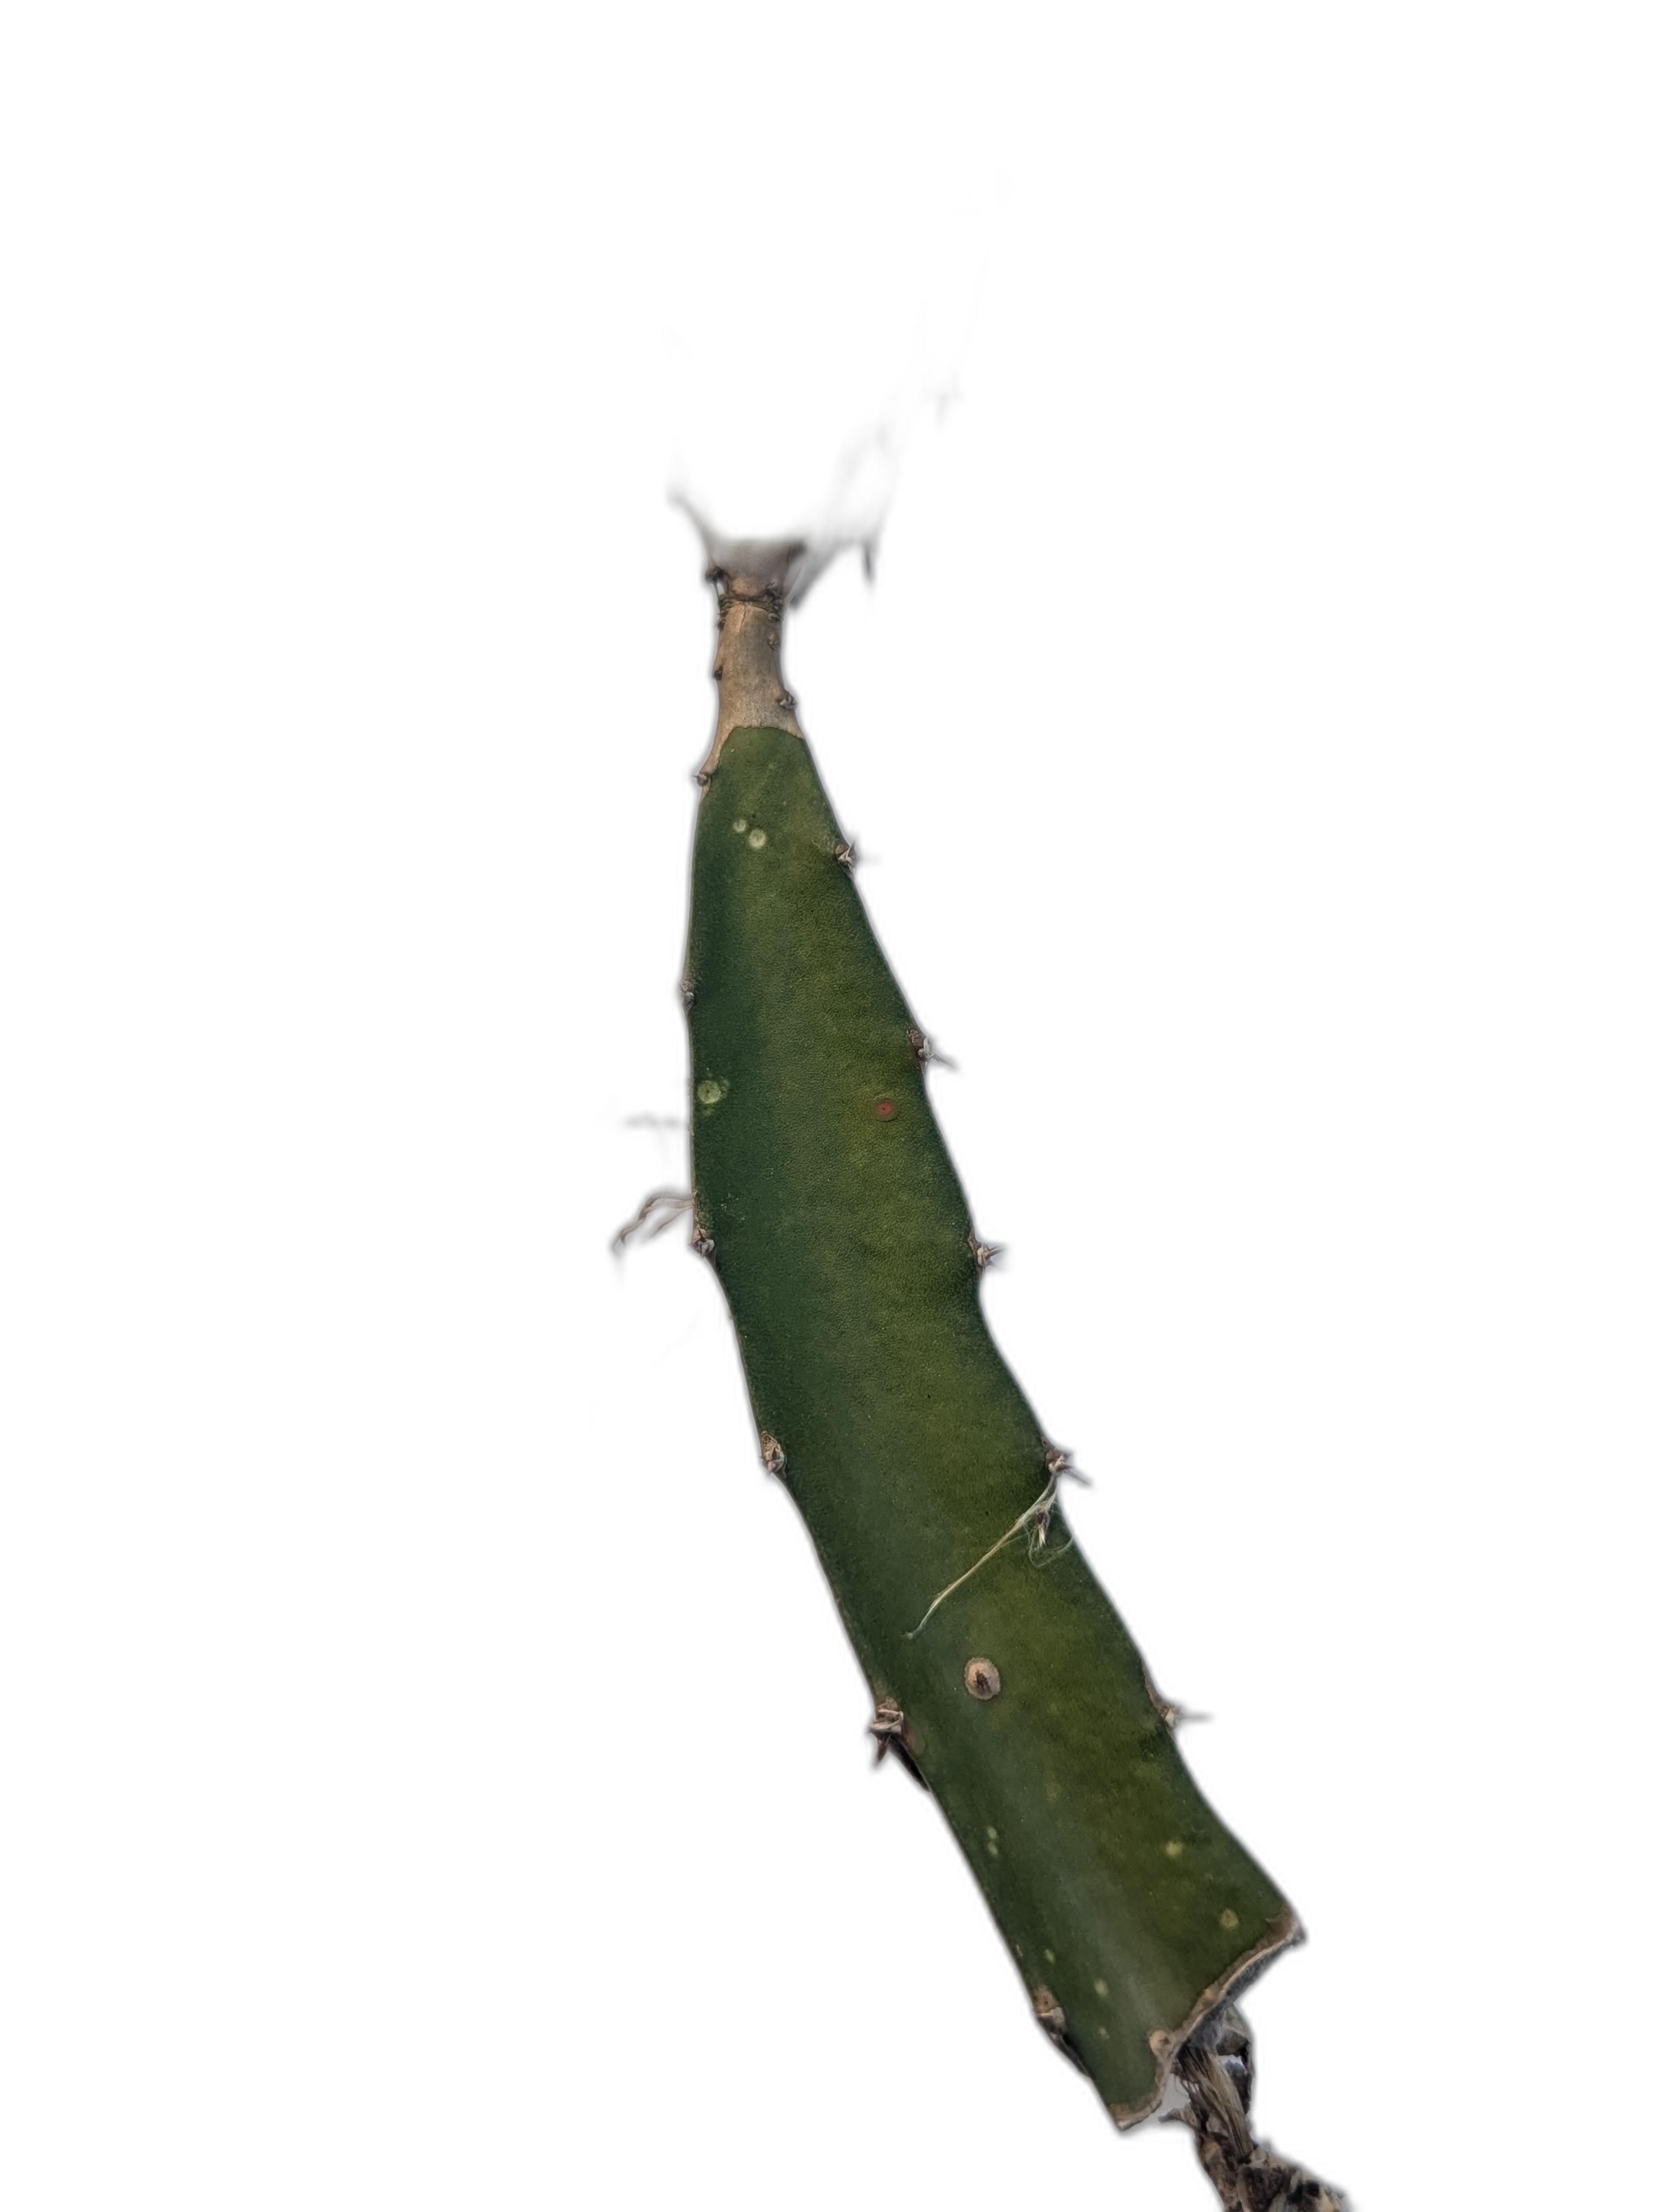
Label: Bad leaf